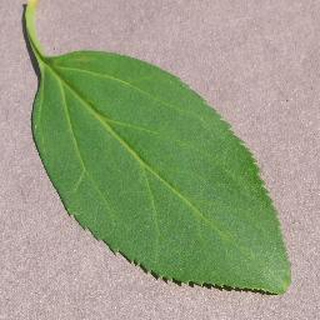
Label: healthy_cherry